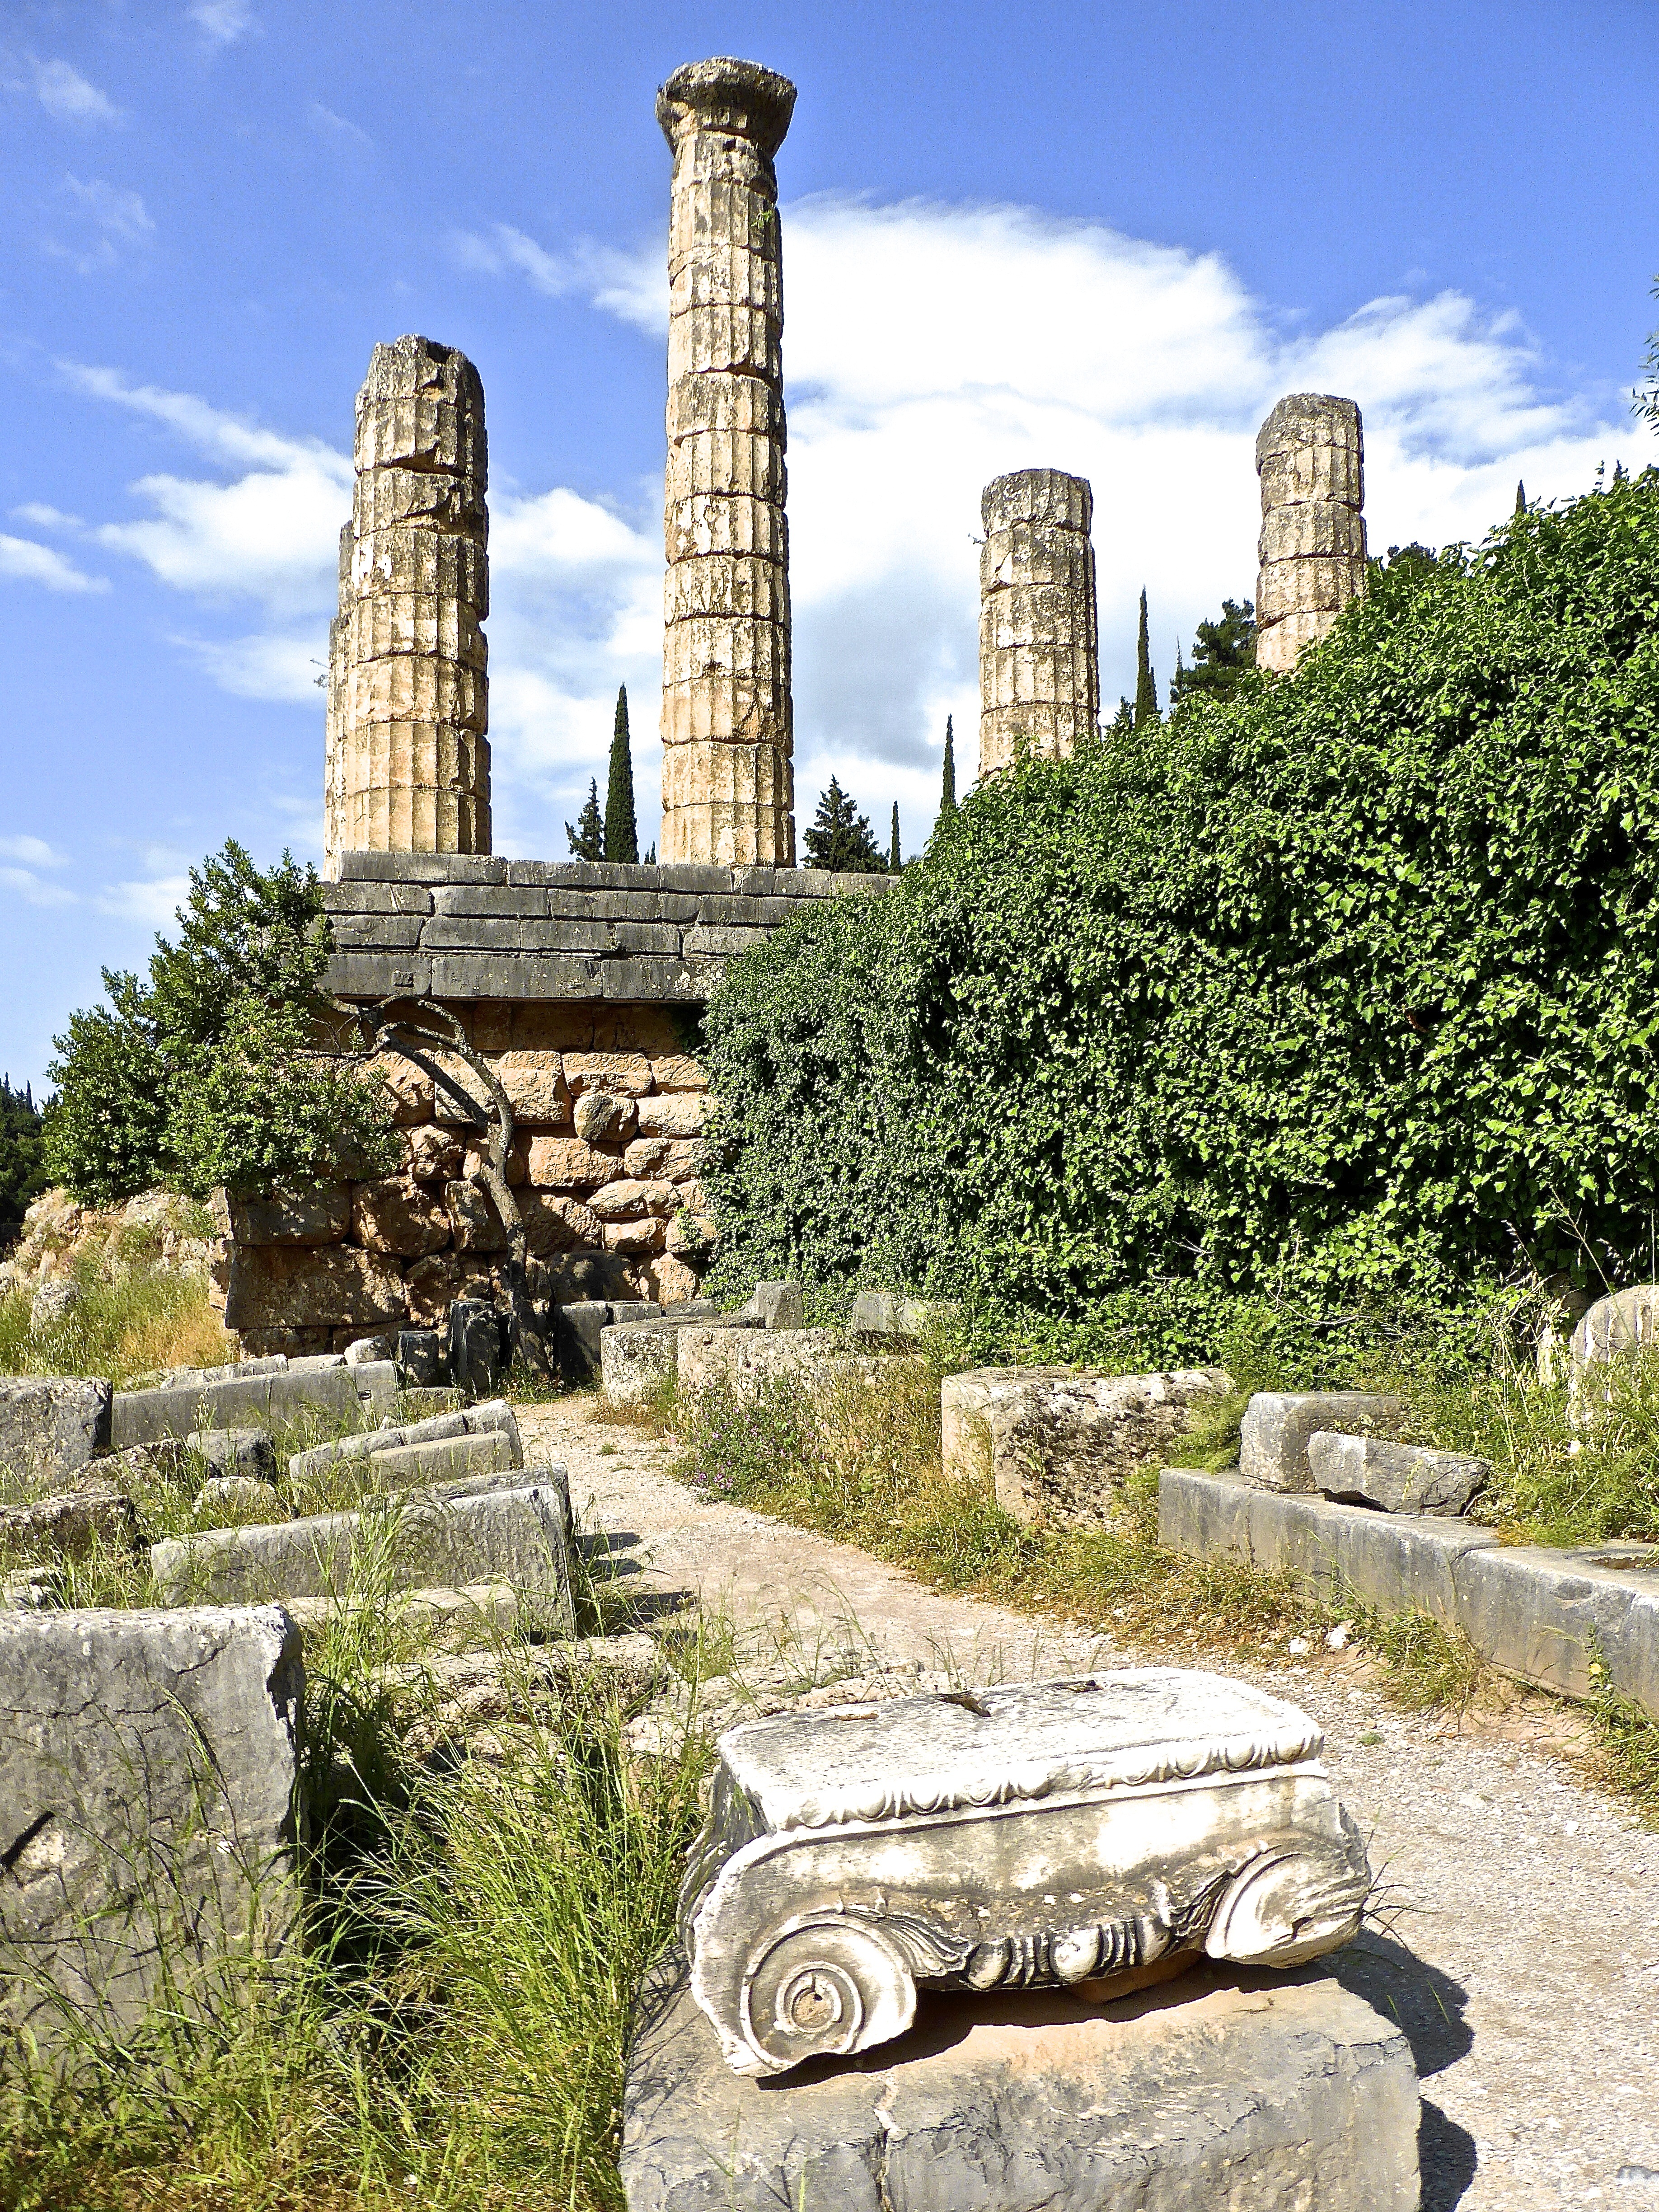
rock, architecture, antique, building, monument, tower, ancient, landmark, fortification, tourism, place of worship, classical, temple, ruins, columns, civilization, roman, corinthian, architectural, tours, archaeological site, unesco world heritage site, historic site, ancient history